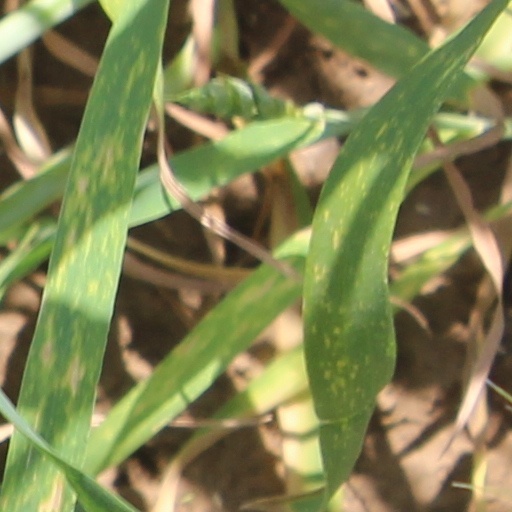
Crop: wheat